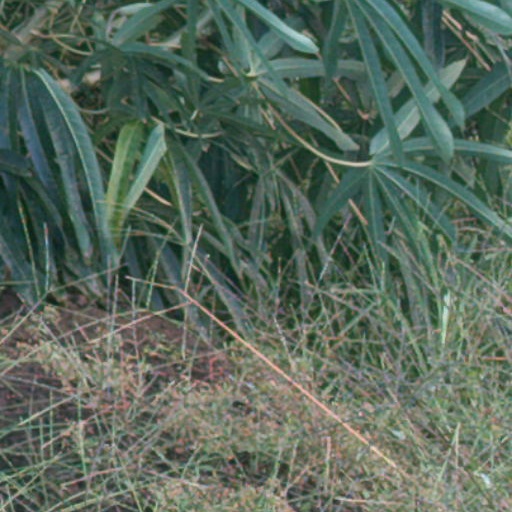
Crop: cassava